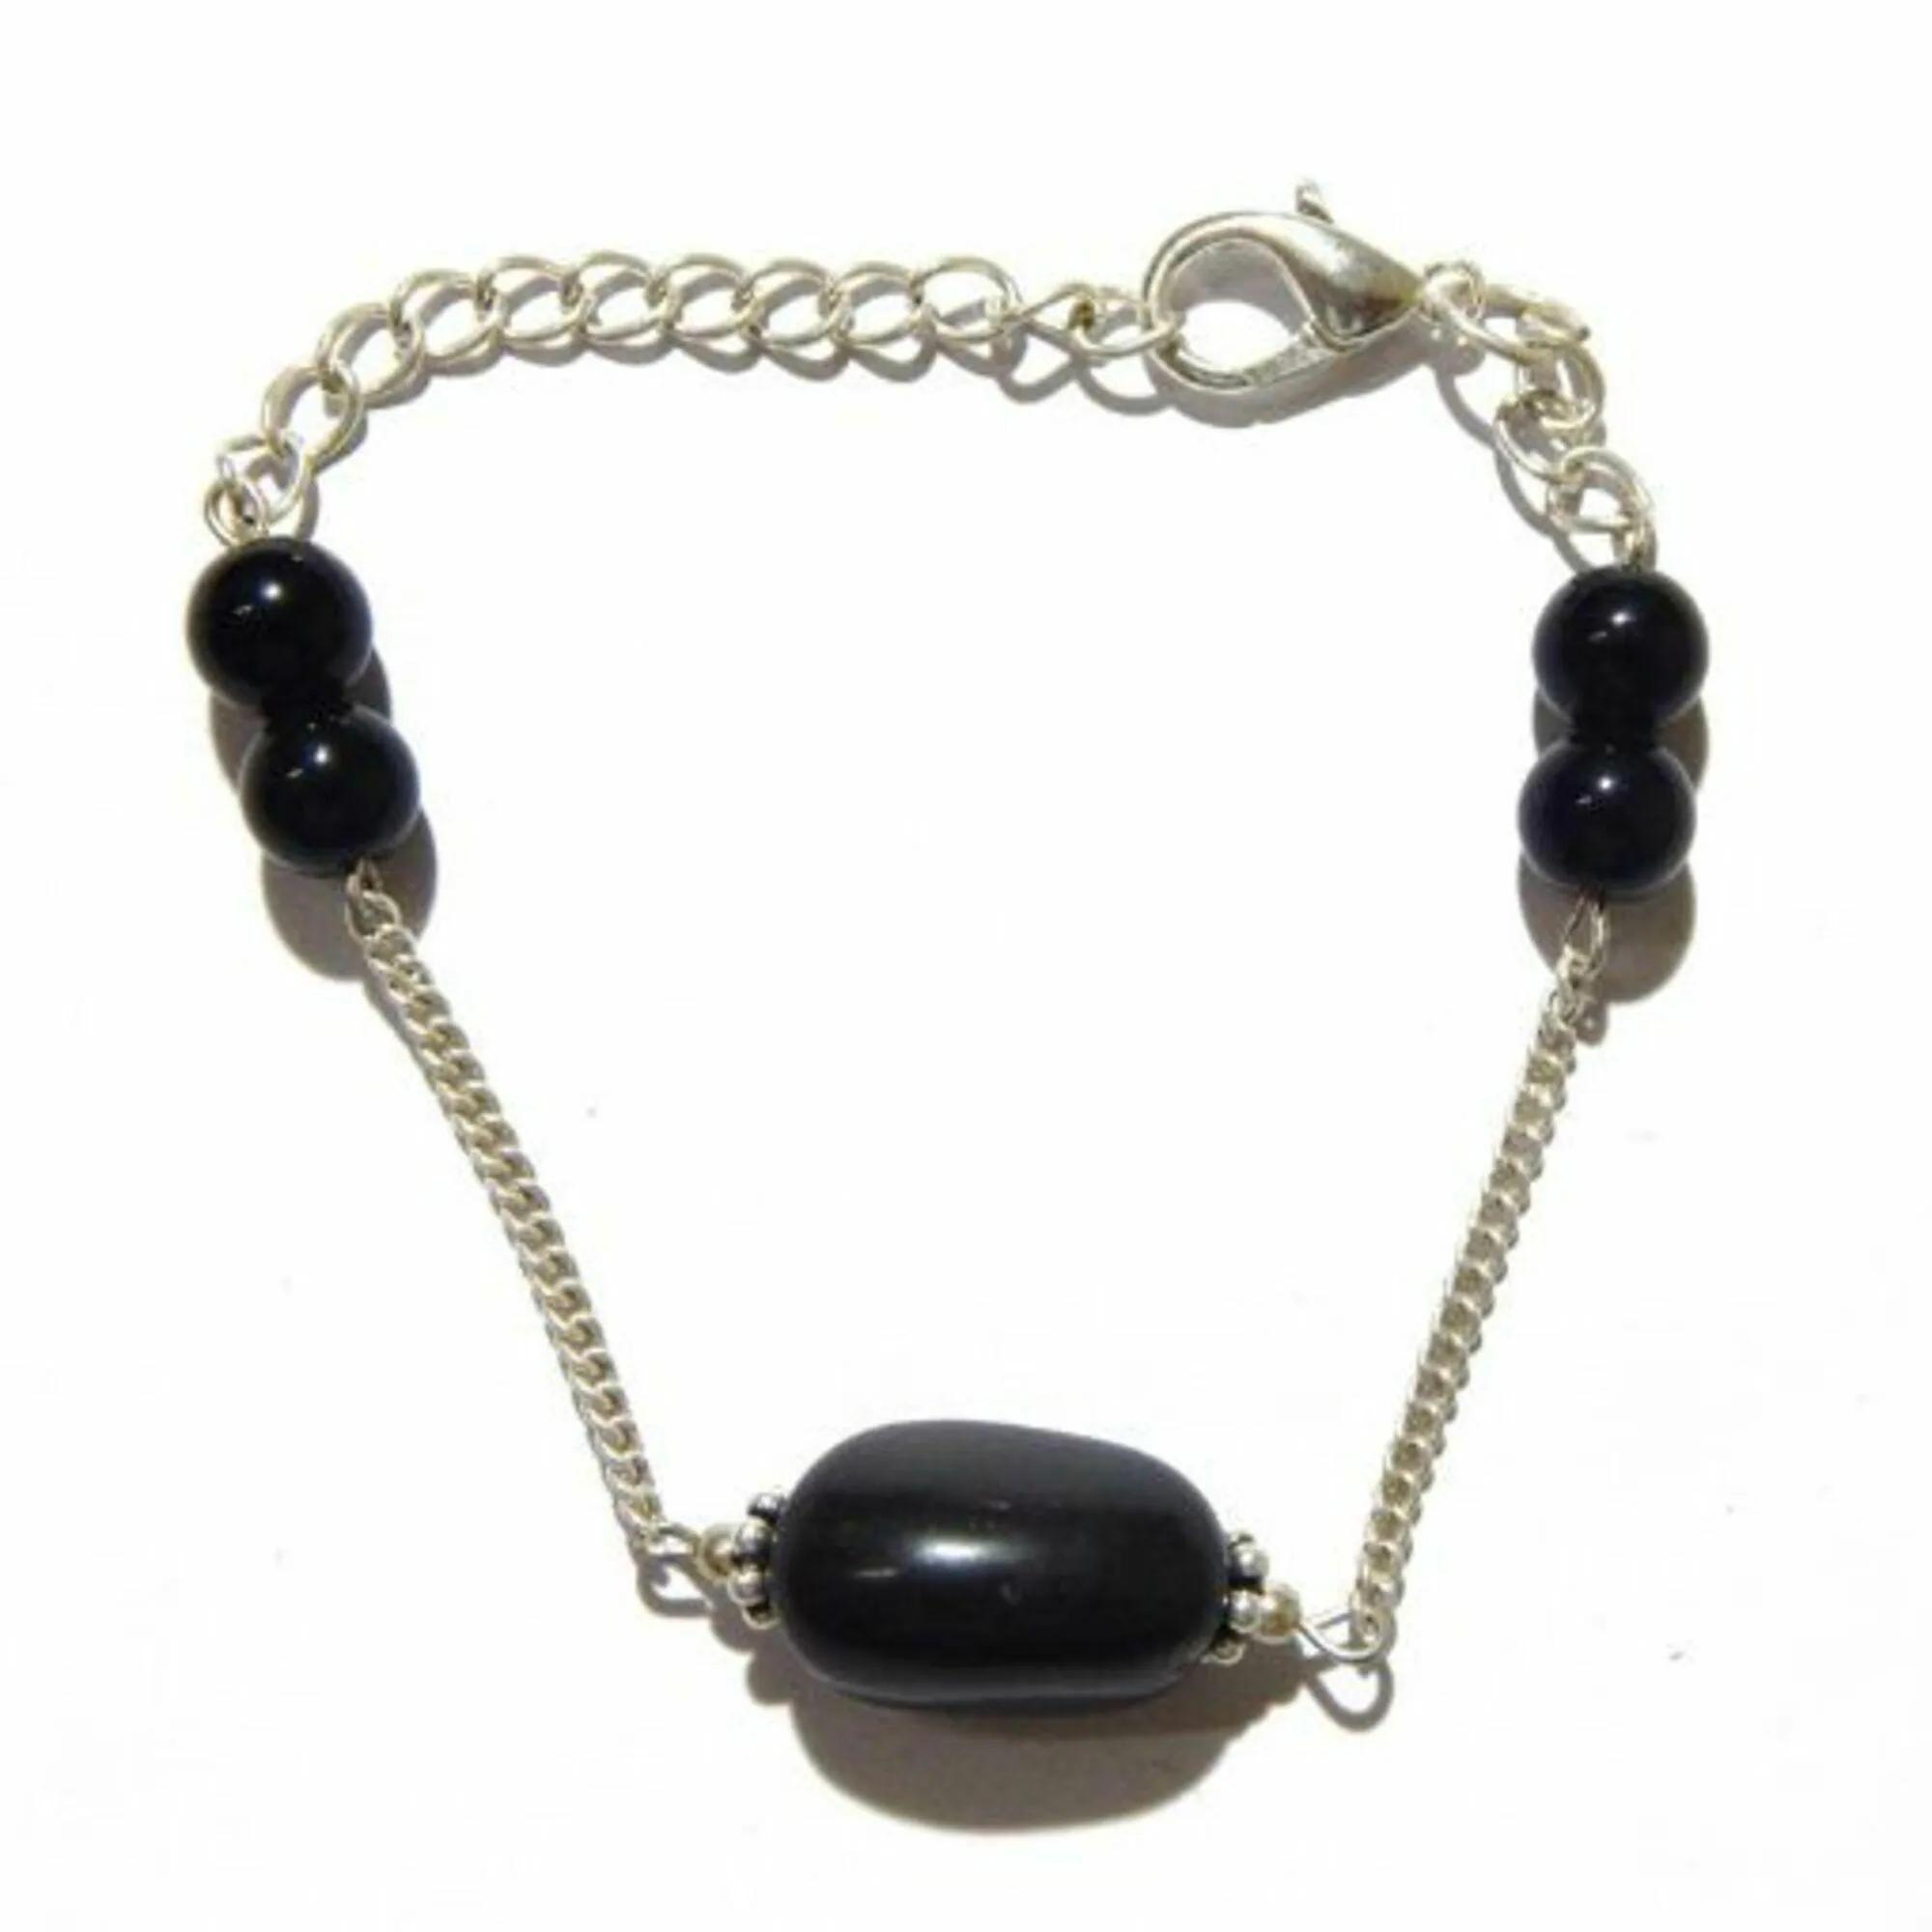
Jaya Vision Enterprises Gemstone Black Agate Tumble & beads chain Bracelet
Type: Bracelets
Brand: JAYA VISION ENTERPRISES
Price: Rs. 310
Black Agate Bracelet for Root ChakraBlack Agate Tumble & beads with Silver Polish Copper metal Chain.This is a grounding & protective stone. It calms nerves and gives inner strength to move on in life.It is good for taking practical decisions in tough situations.Helps in problems of Bones and Joints.